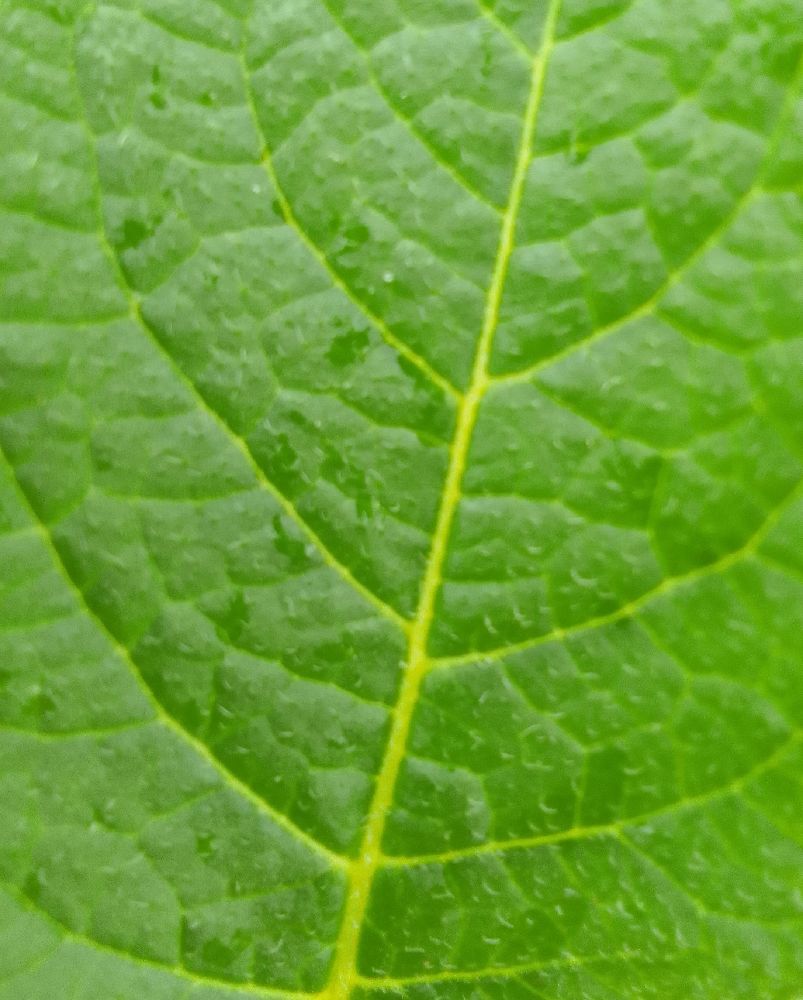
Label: Healthy